New antisemitism

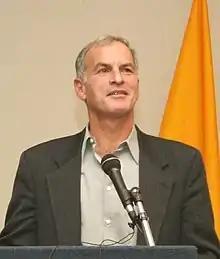
Norman Finkelstein writes that anger at what he calls "Israel's brutal occupation has undoubtedly slipped over to an animus against Jews generally", which he describes as "lamentable" but "hardly cause for wonder".

He writes that what is called the new antisemitism consists of three components: (i) "exaggeration and fabrication"; (ii) "mislabeling legitimate criticism of Israeli policy"; and (iii) "the unjustified yet predictable spillover from criticism of Israel to Jews generally." He argues that Israel's apologists have denied a causal relationship between Israeli policies and hostility toward Jews, since "if Israeli policies, and widespread Jewish support for them, evoke hostility toward Jews, it means that Israel and its Jewish supporters might themselves be causing anti-Semitism; and it might be doing so because Israel and its Jewish supporters are "in the wrong"".